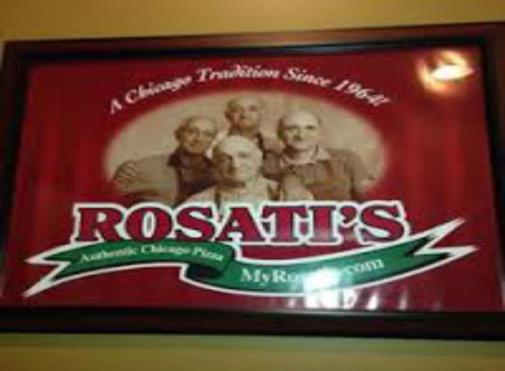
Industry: Food